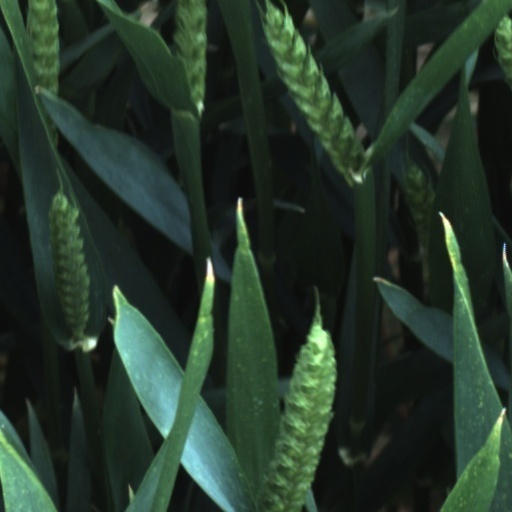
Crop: wheat